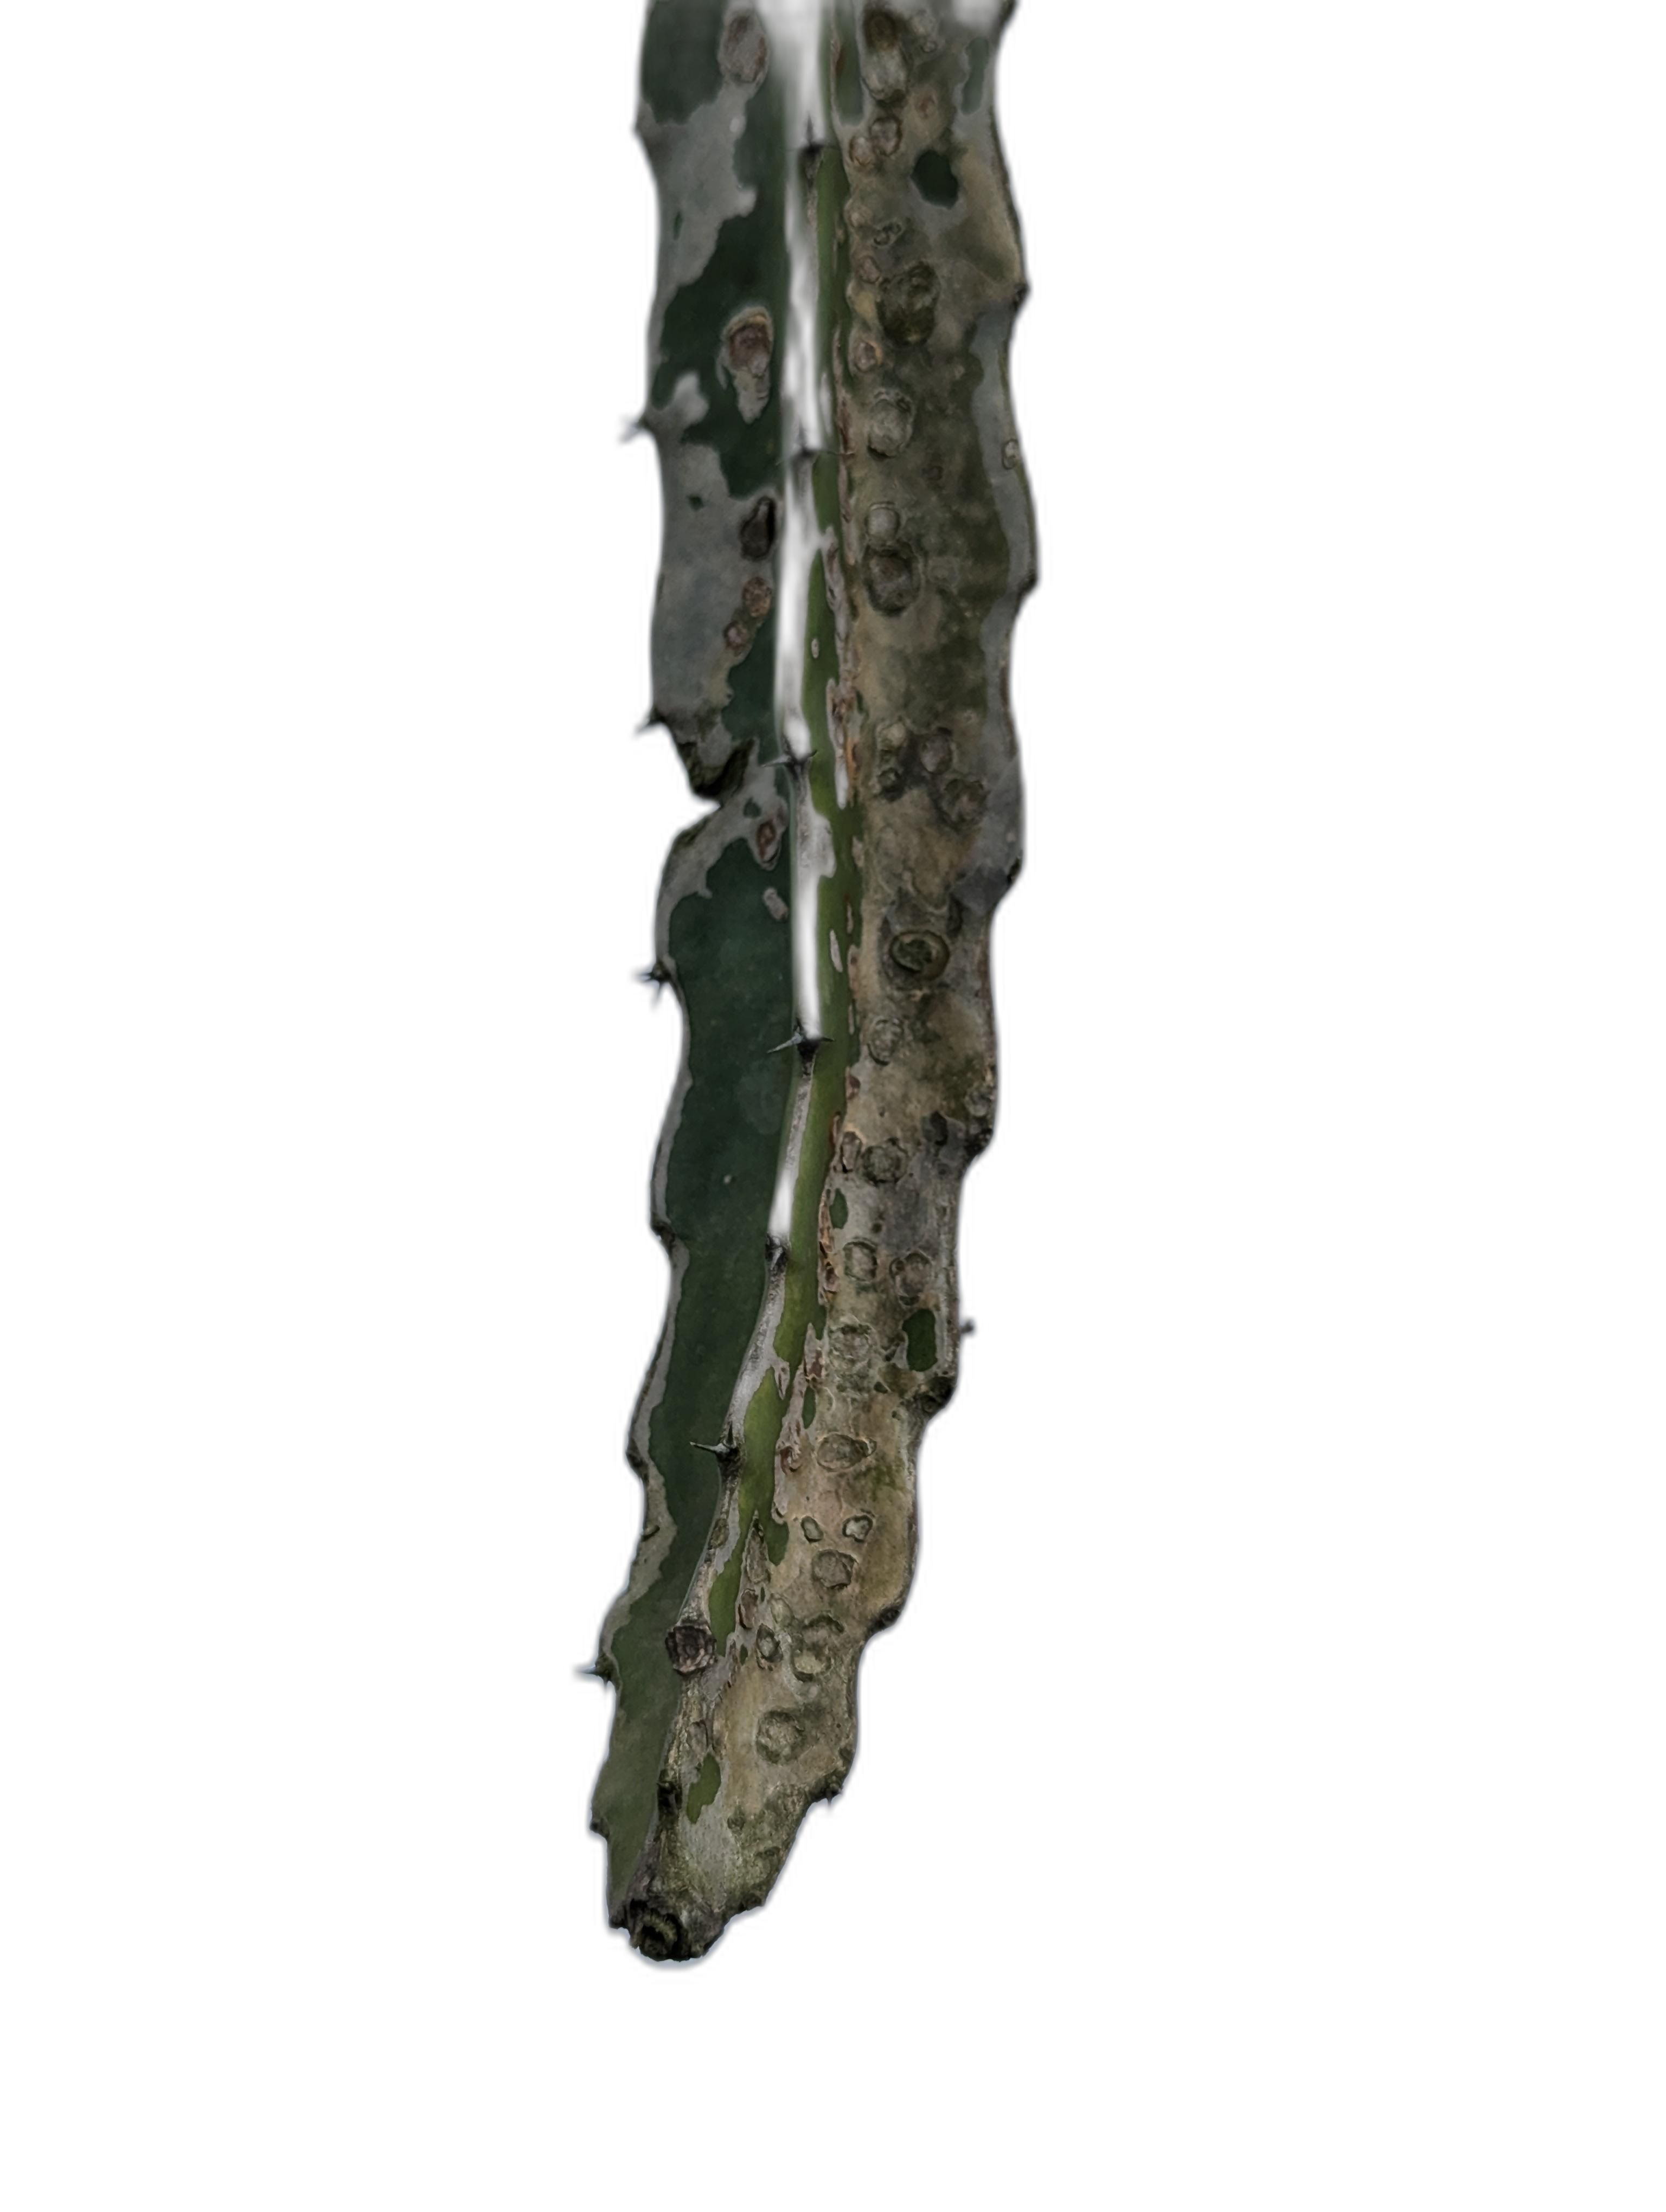
Label: Bad leaf